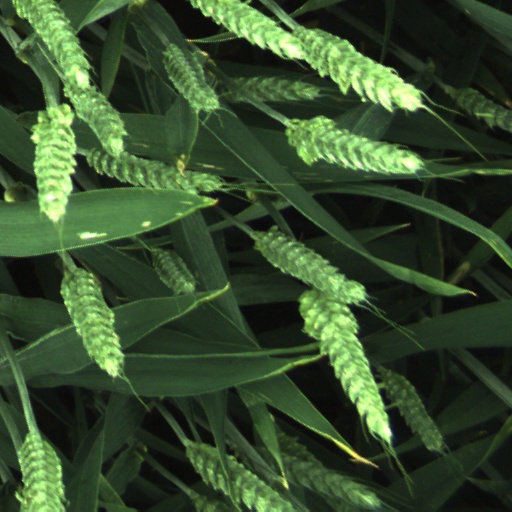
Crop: wheat